The Disorderly Orderly

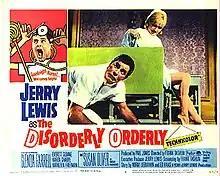
Theatrical lobby card

The Disorderly Orderly is a 1964 American comedy film released by Paramount Pictures, and starring Jerry Lewis. The film was produced by Paul Jones with a screenplay by director Frank Tashlin, based on a story by Norm Liebermann and Ed Haas.